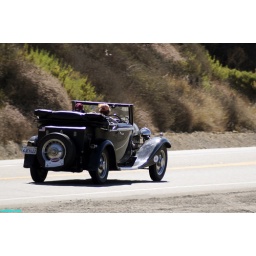
bugatti on pacific coast highway in ventura county